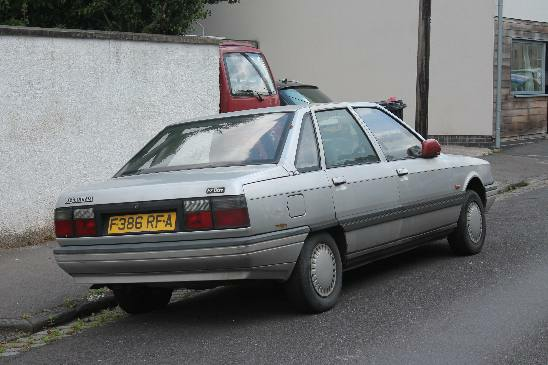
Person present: No